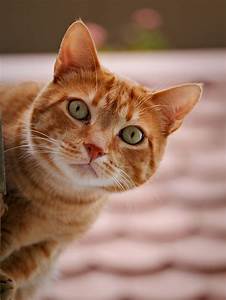
Label: gatto